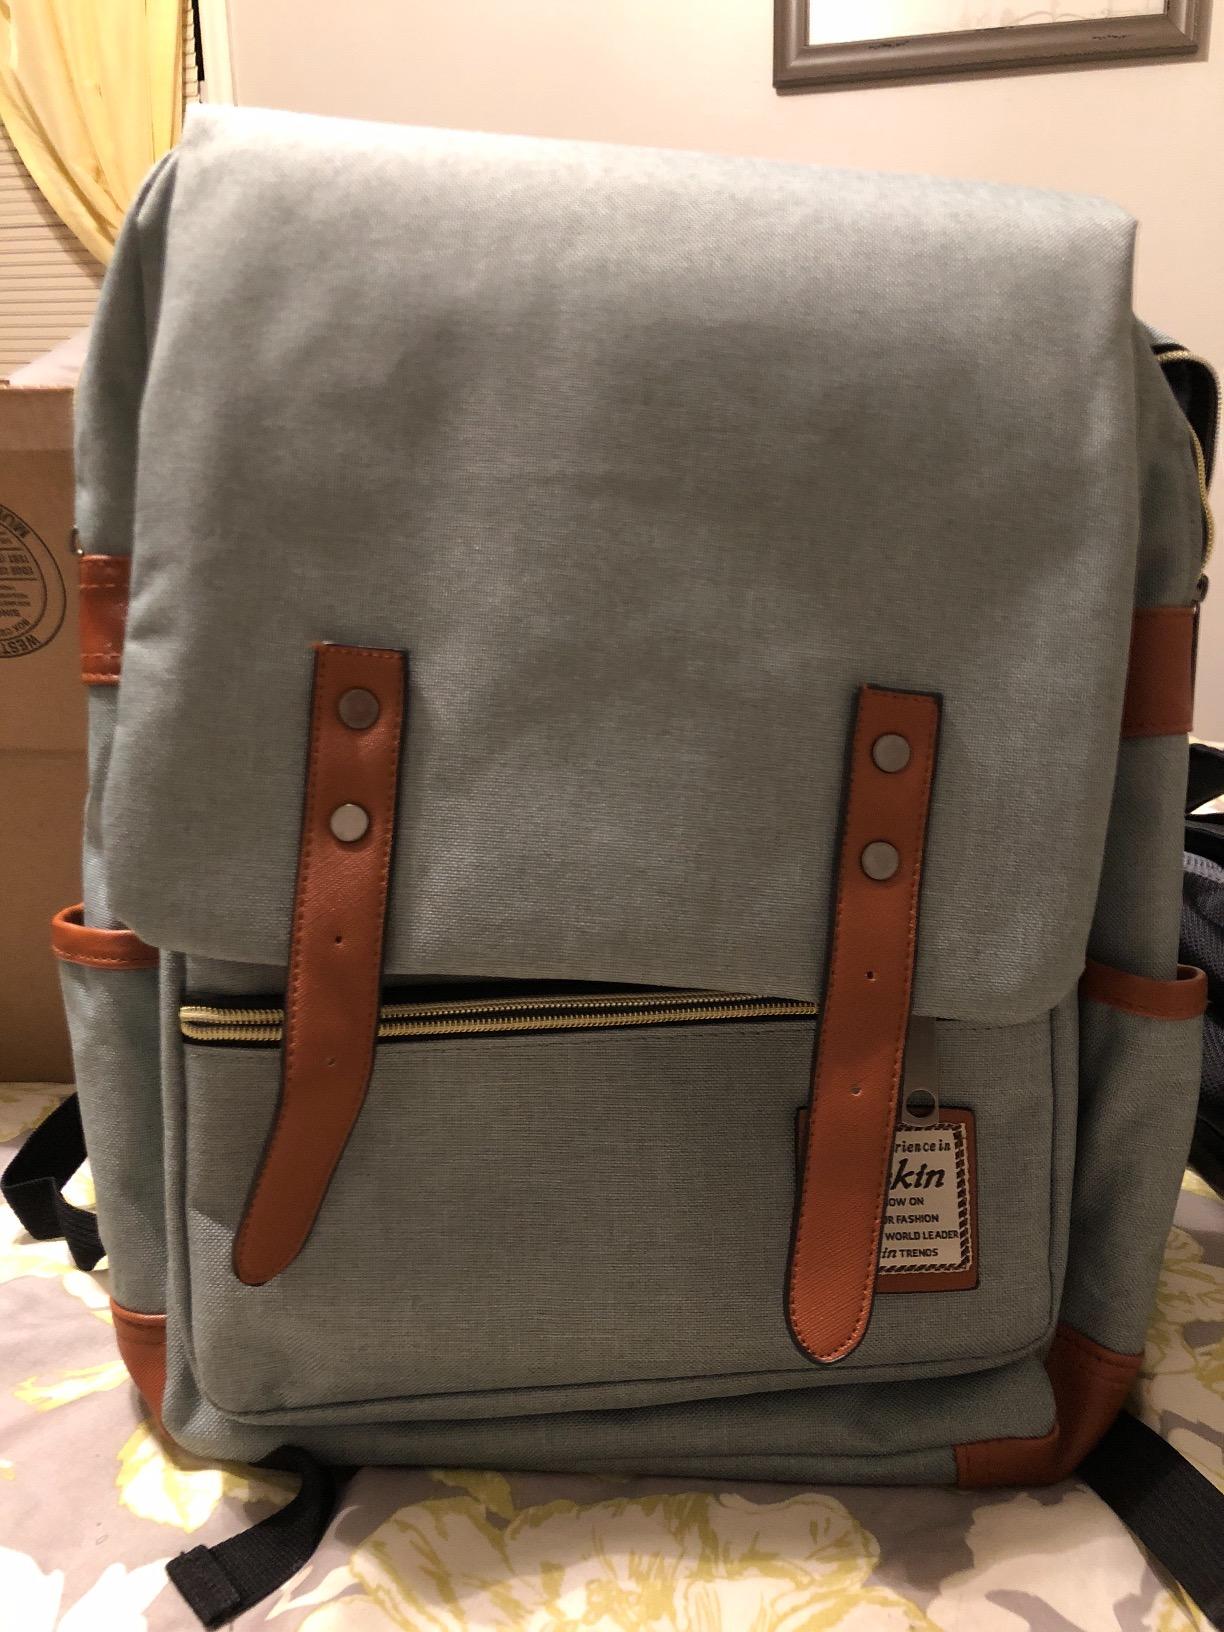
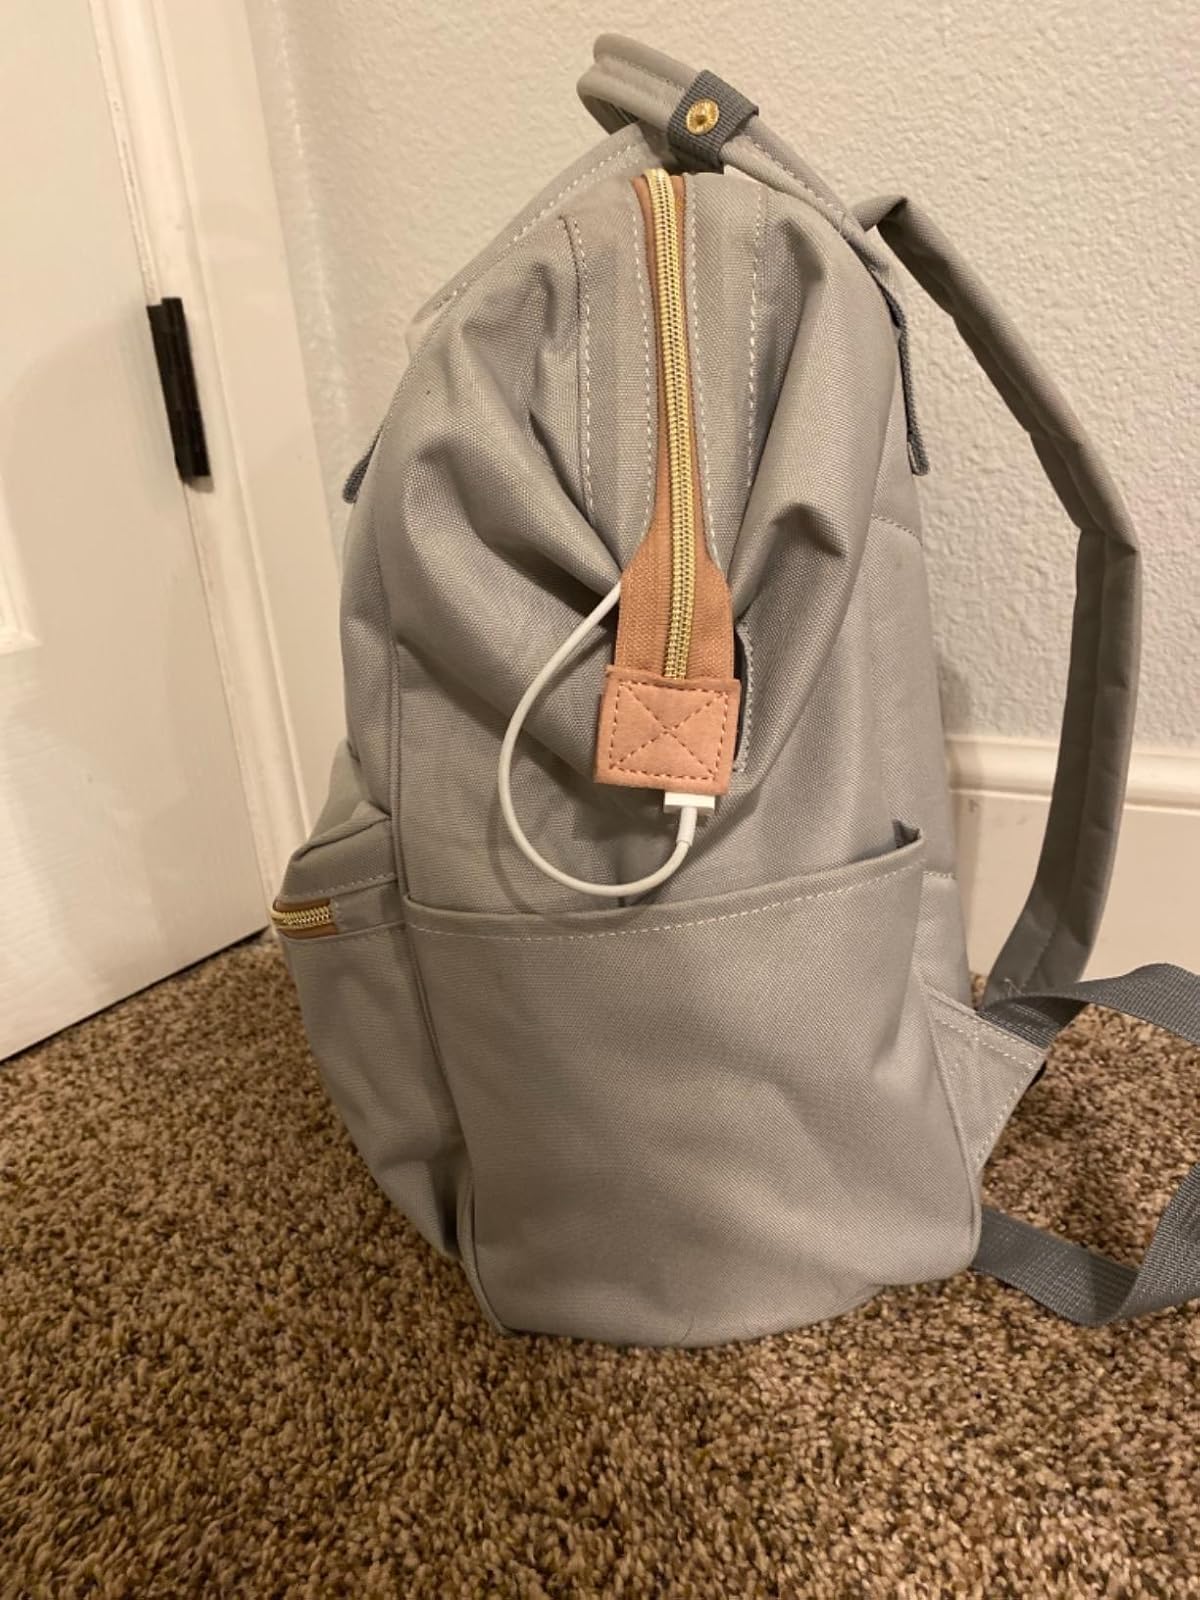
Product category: bag
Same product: no